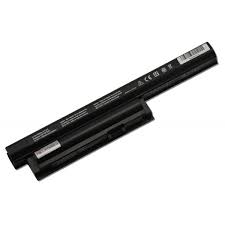
Waste category: battery